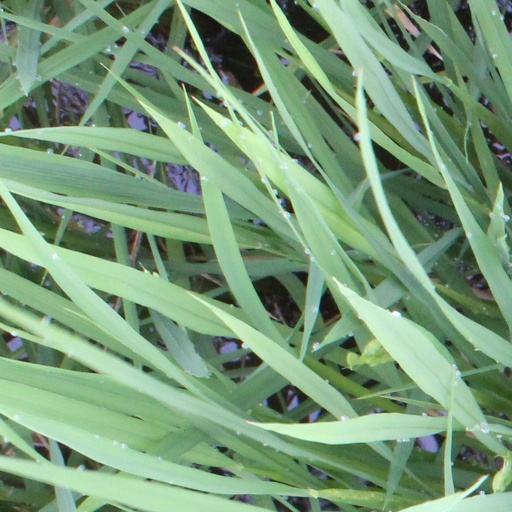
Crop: rice